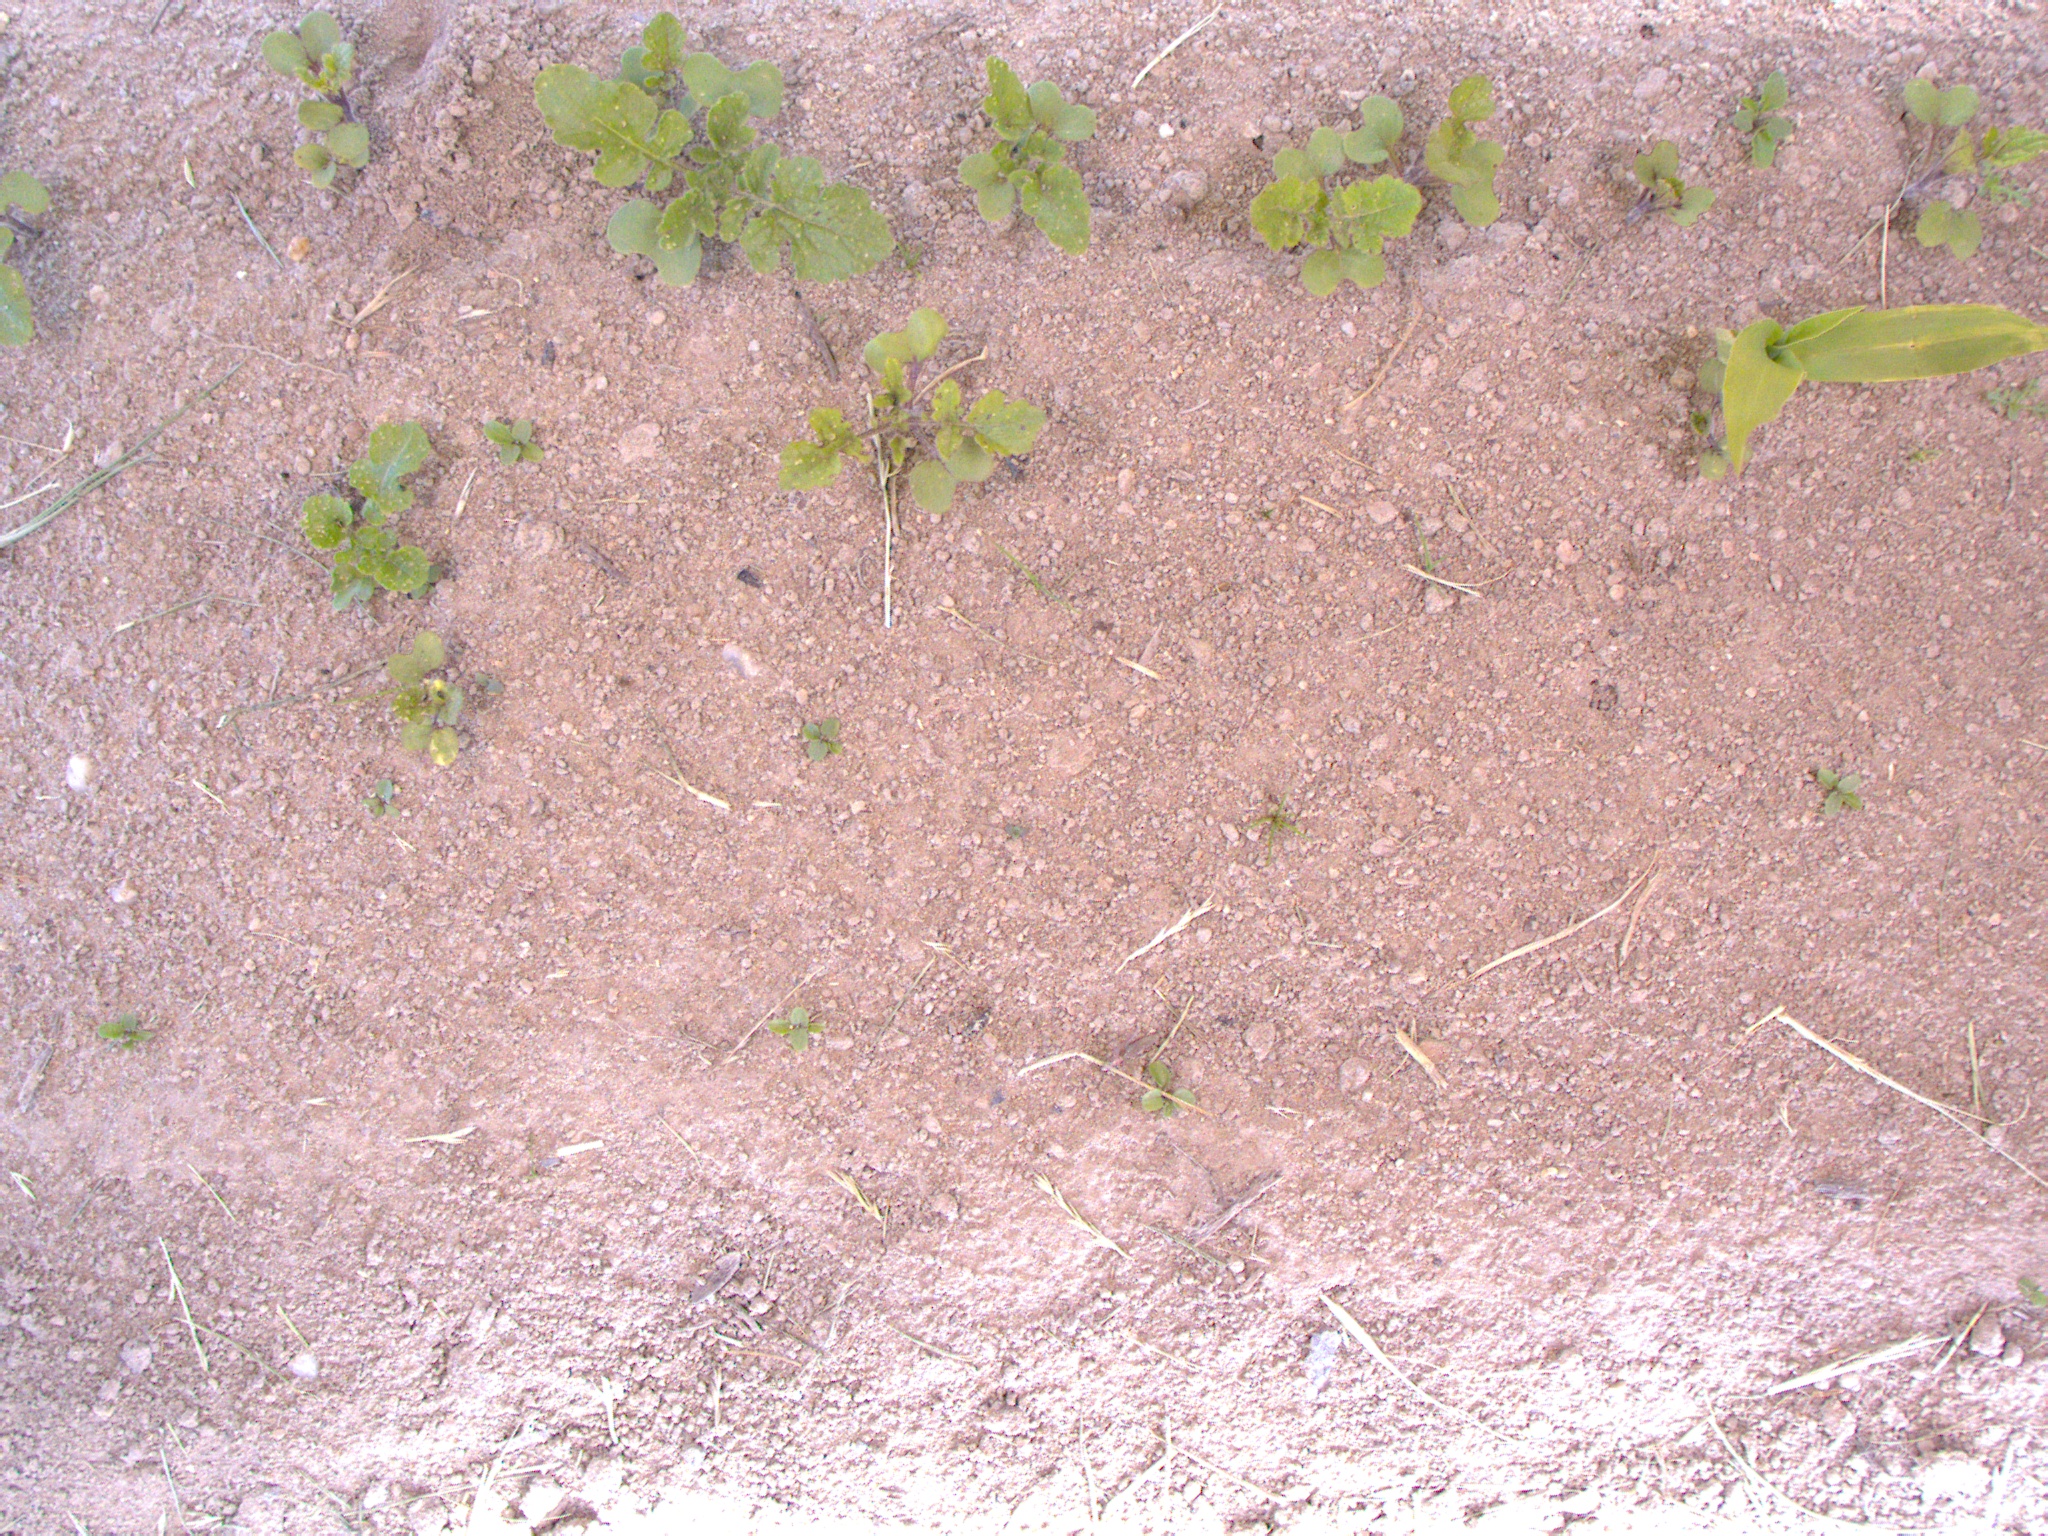
Crop: maize
Objects: maize, stem_maize